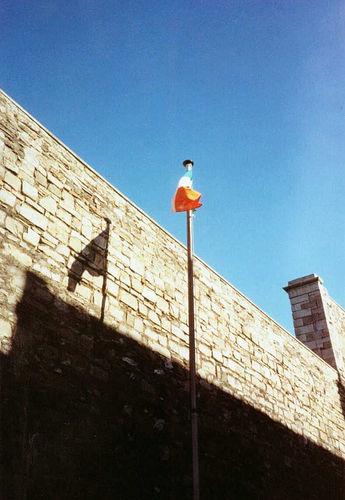
Weather: sun or clear